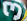
Number: 3